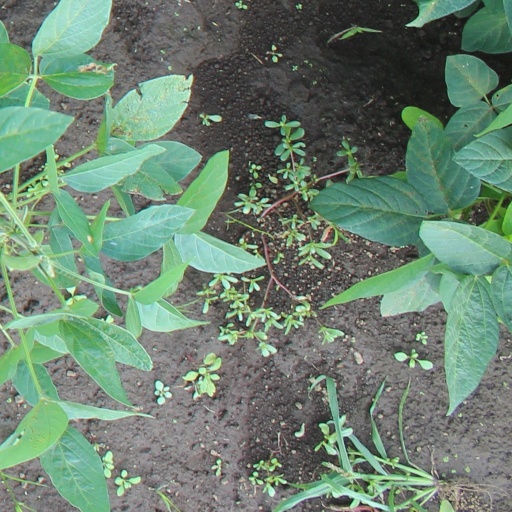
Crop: soybean